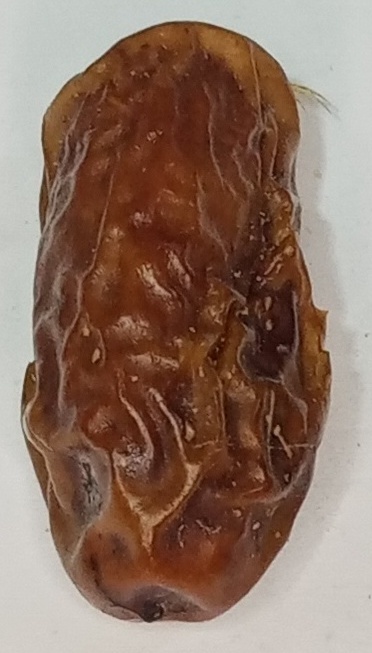
Variety: gajar
Size: large
Grade: grade-2